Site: brandenburg
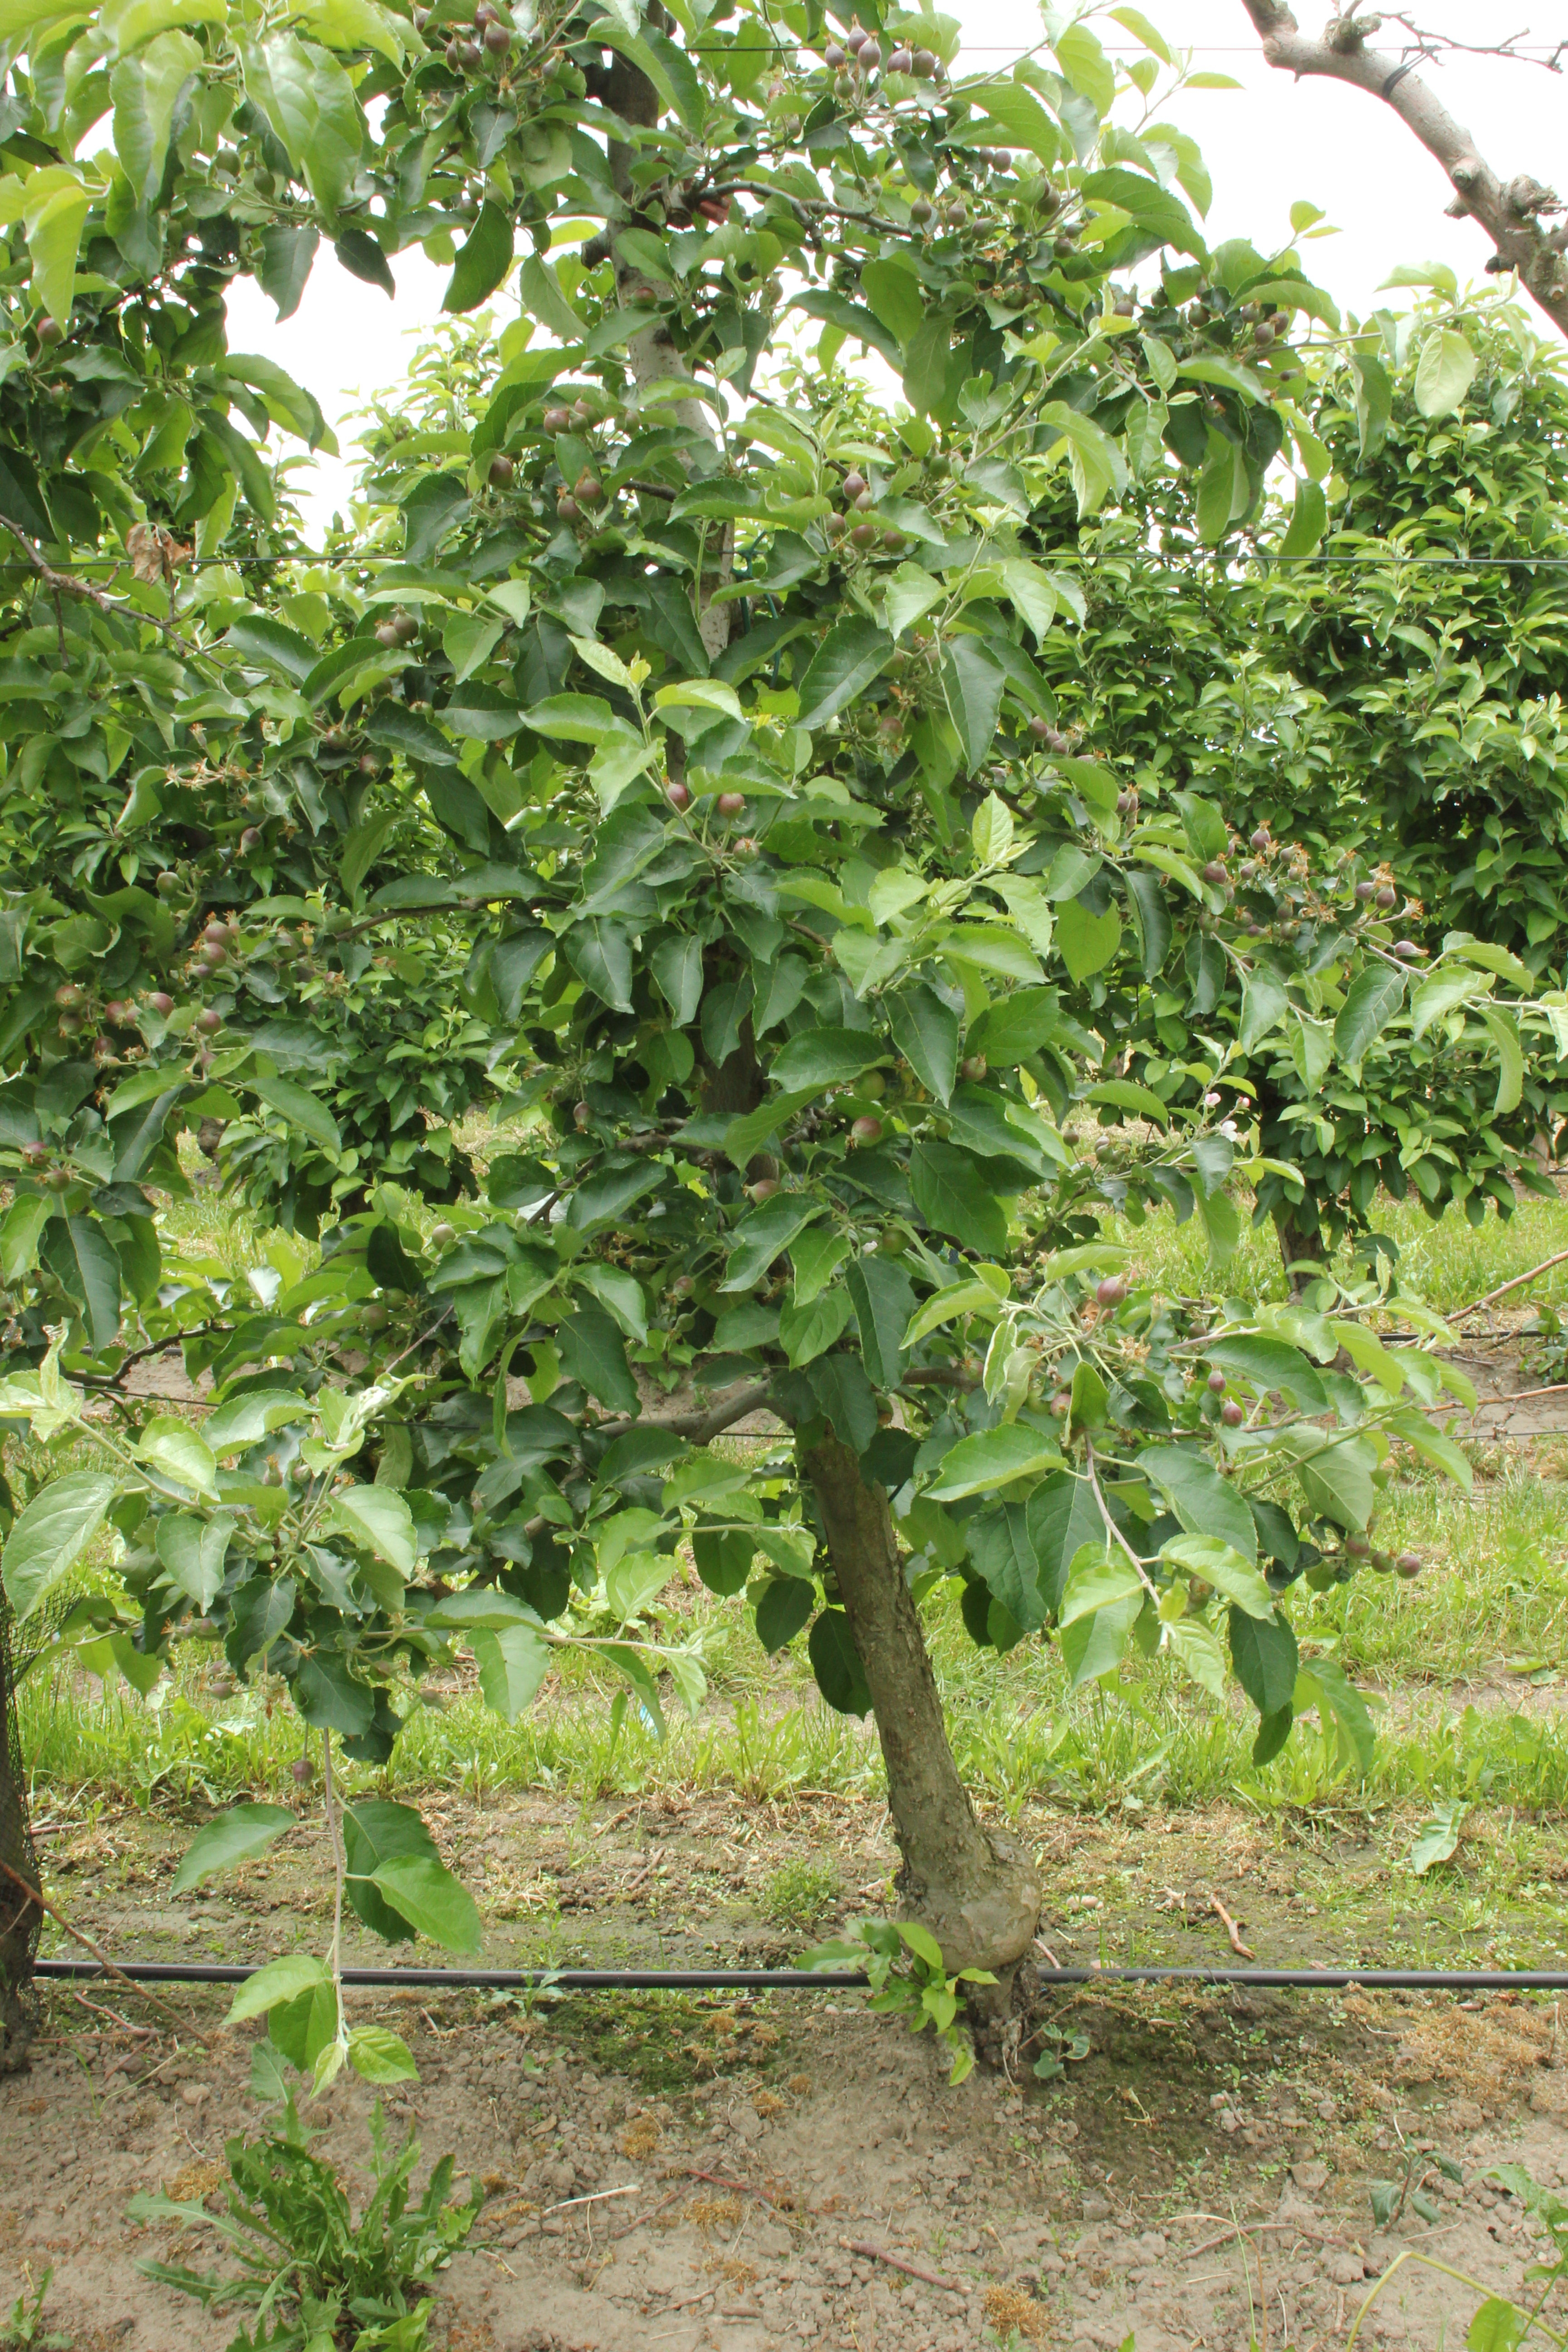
Growth stage (BBCH 72): Development of fruit